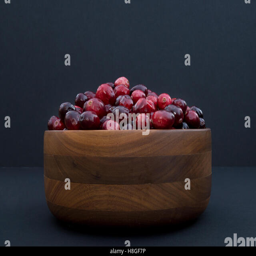
close up of fresh red and maroon cranberries heaped in a turned wooden bowl .